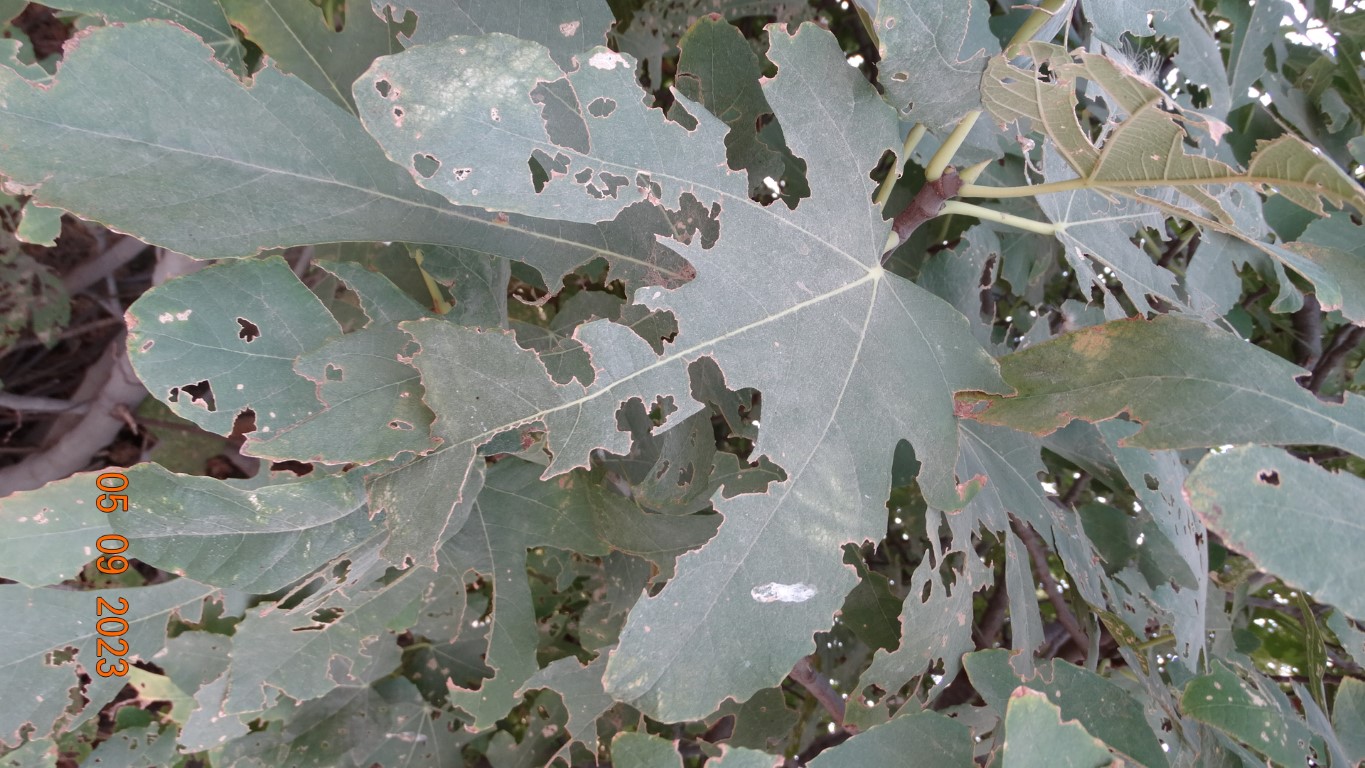
Label: infected